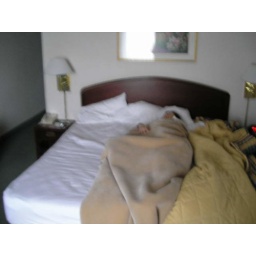
who left the kitten in the house